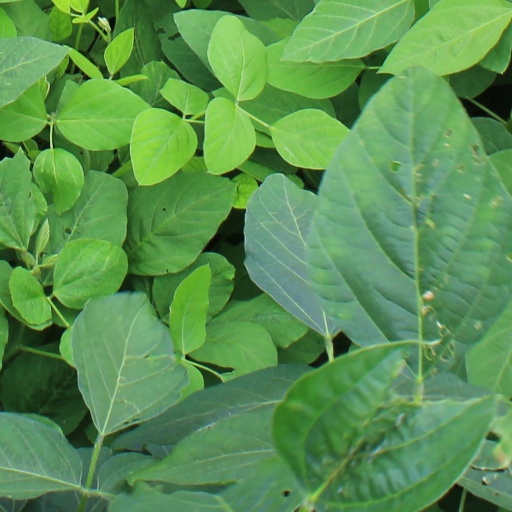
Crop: soybean